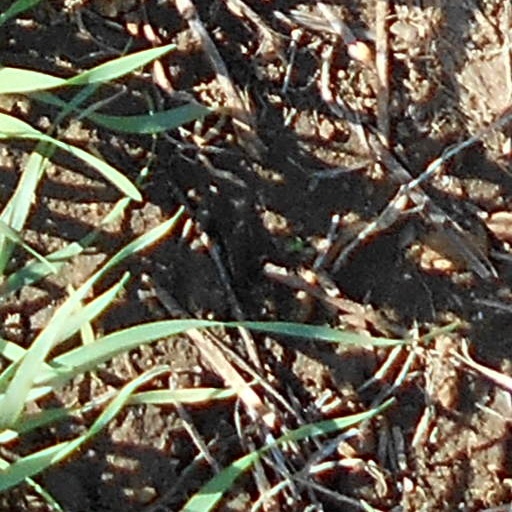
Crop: wheat